Shikhar Dhawan

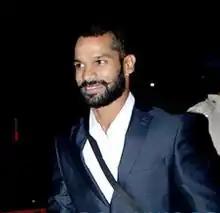
Dhawan in January 2016

During the India tour of Sri Lanka in August 2015, Dhawan followed up his good form with a 134 in the first Test. With this, he also became only the third Indian opener after Sunil Gavaskar and Rahul Dravid to score back-to-back test hundred in away Tests. During the match, he fracturing his right hand while fielding in the slips and was ruled out of the tour.